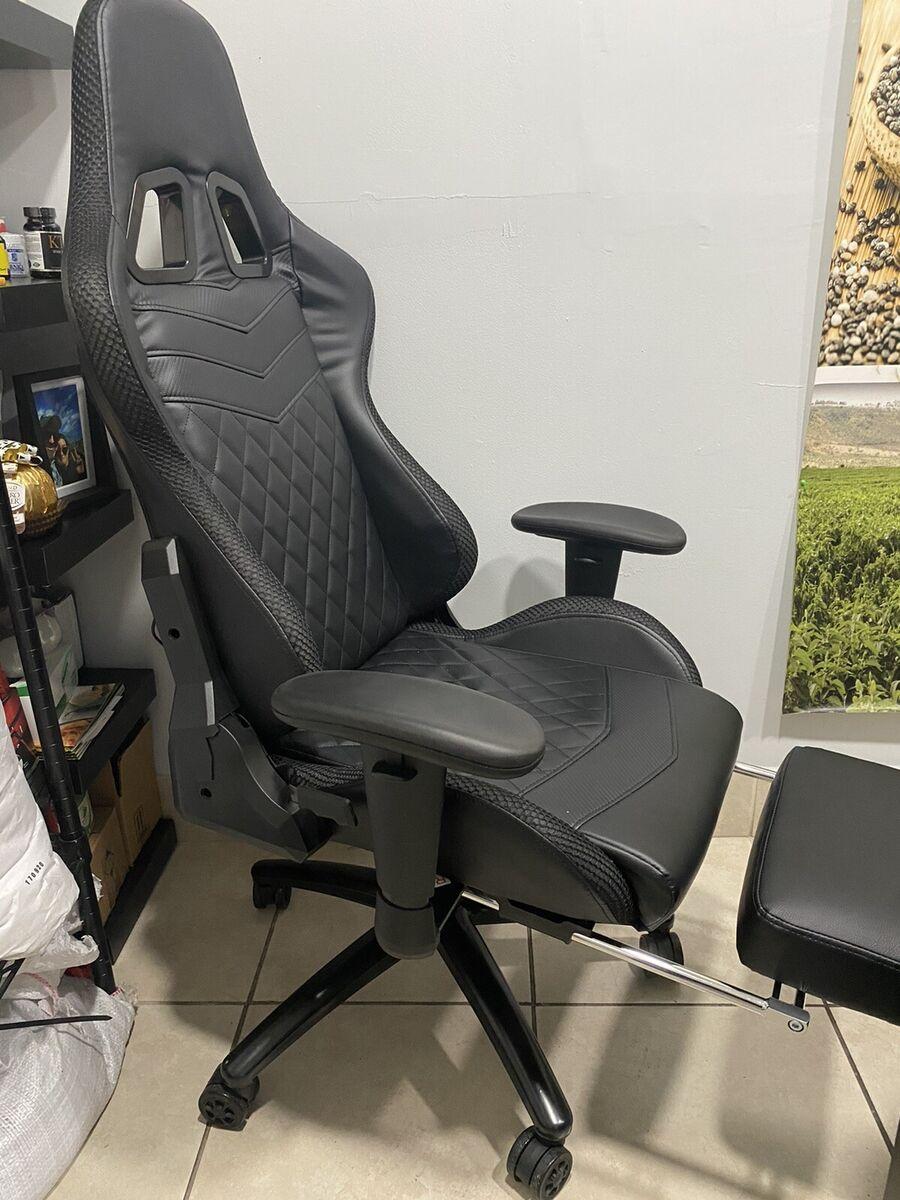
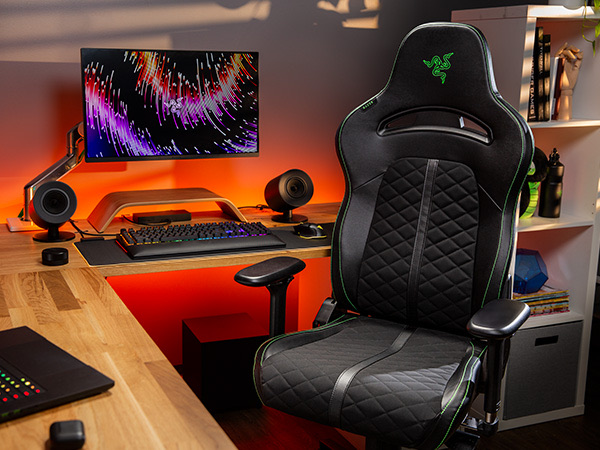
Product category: items_chair
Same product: no